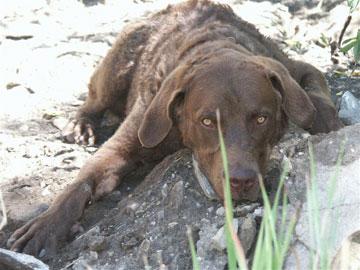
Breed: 215-n000075-Chesapeake_Bay_retriever